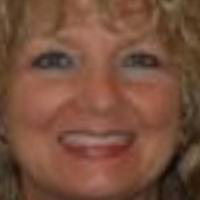
Age group: age 56-65